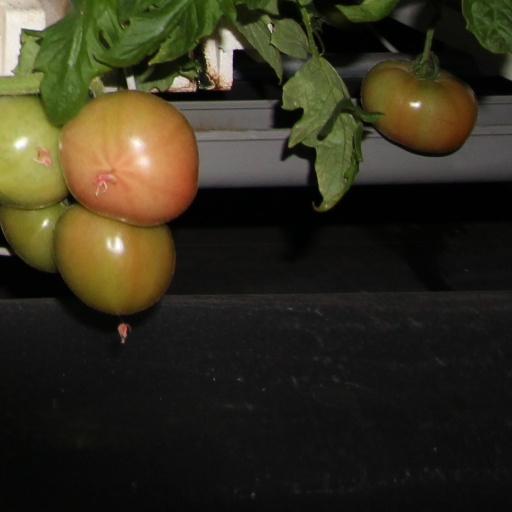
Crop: tomato